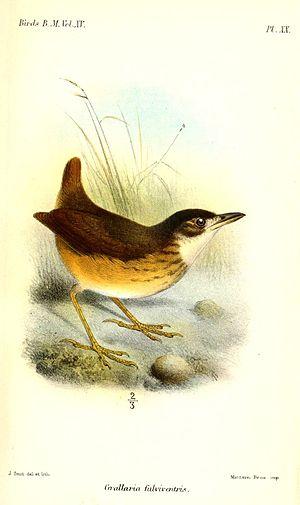
La Grallaire à ventre fauve est une espèce d'oiseau de la famille des Grallariidae vivant en Amérique du Sud.